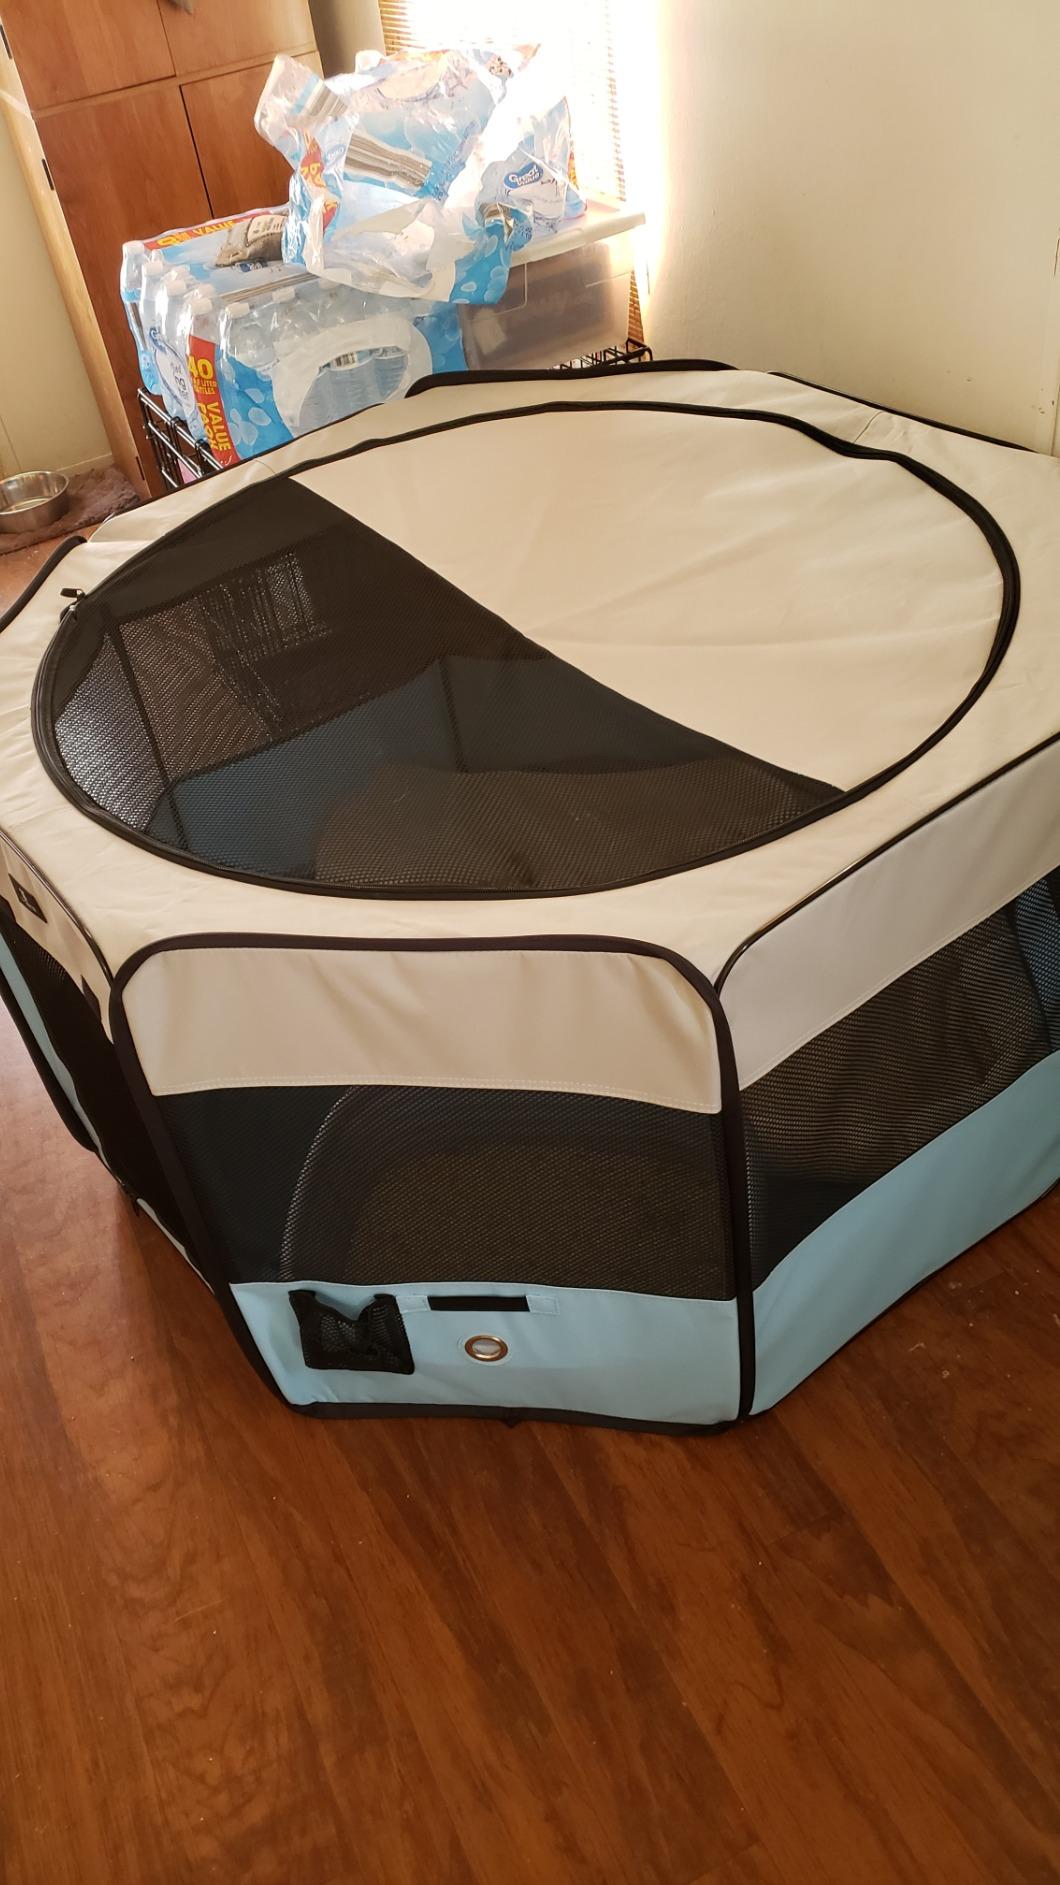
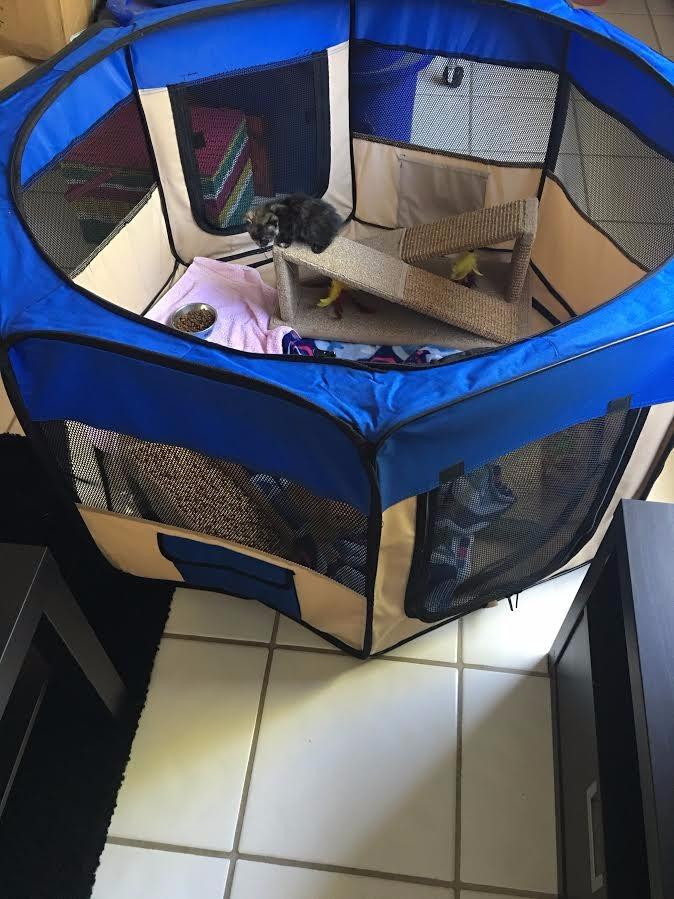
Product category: items_kennel
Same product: no